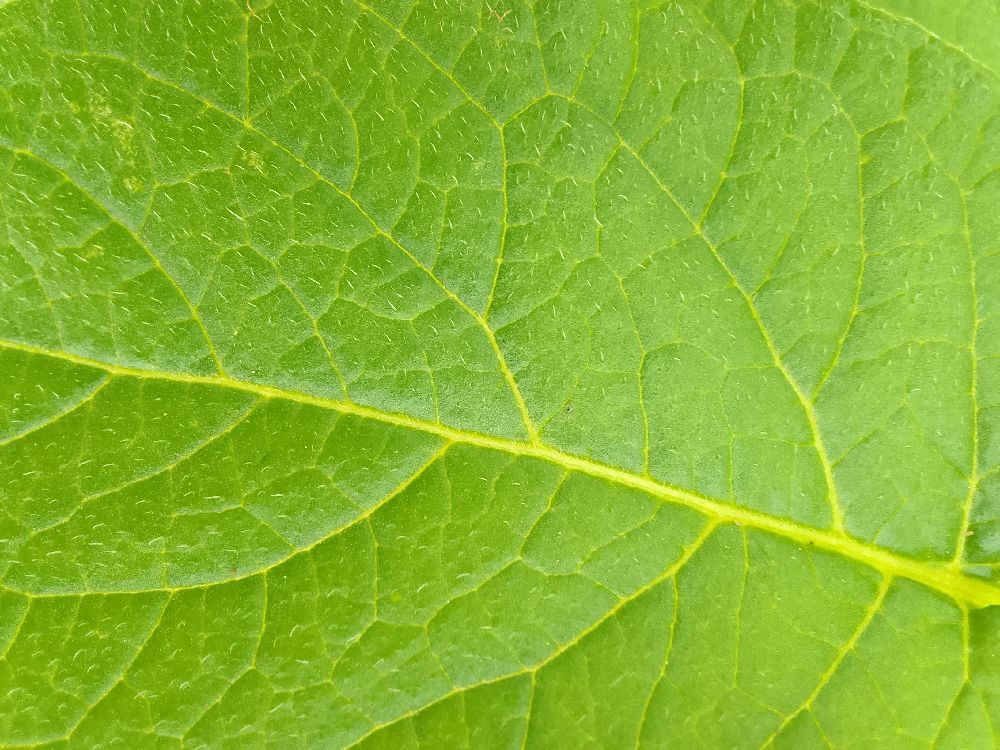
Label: Healthy